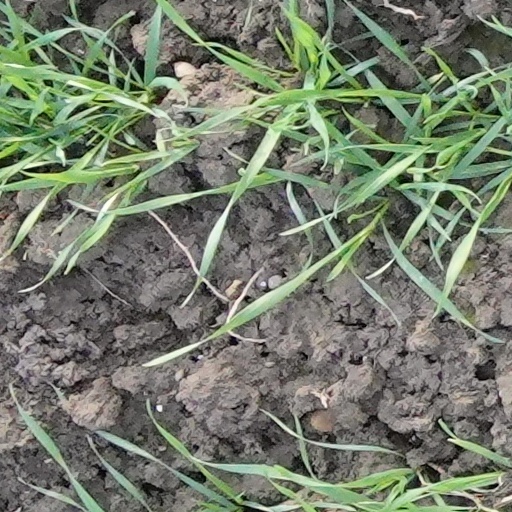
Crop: wheat